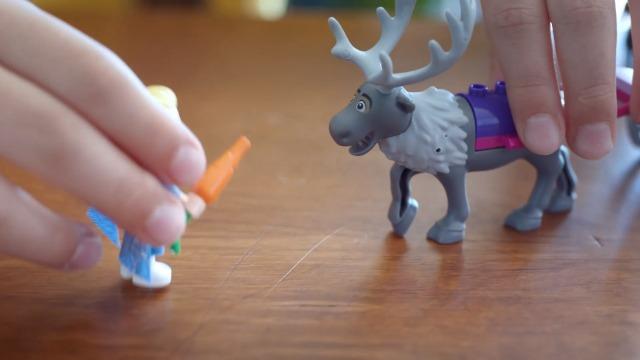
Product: LEGO Disney Frozen II Elsa’s Jewelry Box Creation 41168 Disney Jewelry Box Building Kit with Elsa Mini Doll and Nokk Figure for Creative Play, New 2019 (300 Pieces)
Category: Toys & Games | Building Toys | Building Sets
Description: LEGO Disney Frozen II Elsa’s Jewelry Box Creation can be built together with all other original LEGO sets and LEGO building bricks for endless Frozen adventures.
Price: $32.00
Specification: ProductDimensions:11.1x10.3x3inches|ItemWeight:1.28pounds|ShippingWeight:1.36pounds(Viewshippingratesandpolicies)|ASIN:B07NRT2CYF|Itemmodelnumber:6251063|Manufacturerrecommendedage:6yearsandup